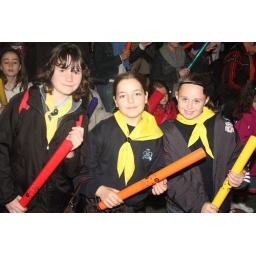
girls in yellow 2